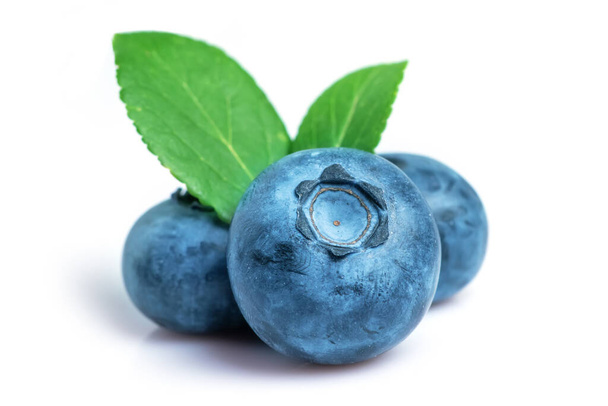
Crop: blueberry
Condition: healthy